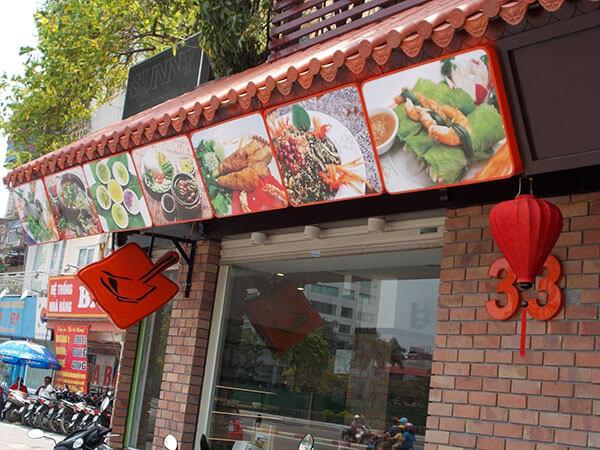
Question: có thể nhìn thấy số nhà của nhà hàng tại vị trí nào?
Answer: bên phải cửa kính